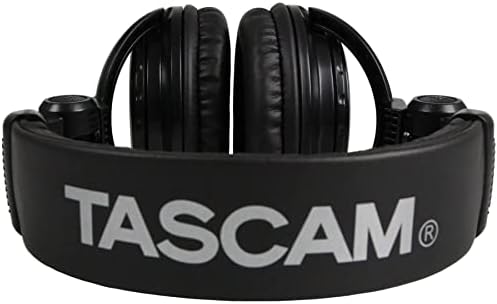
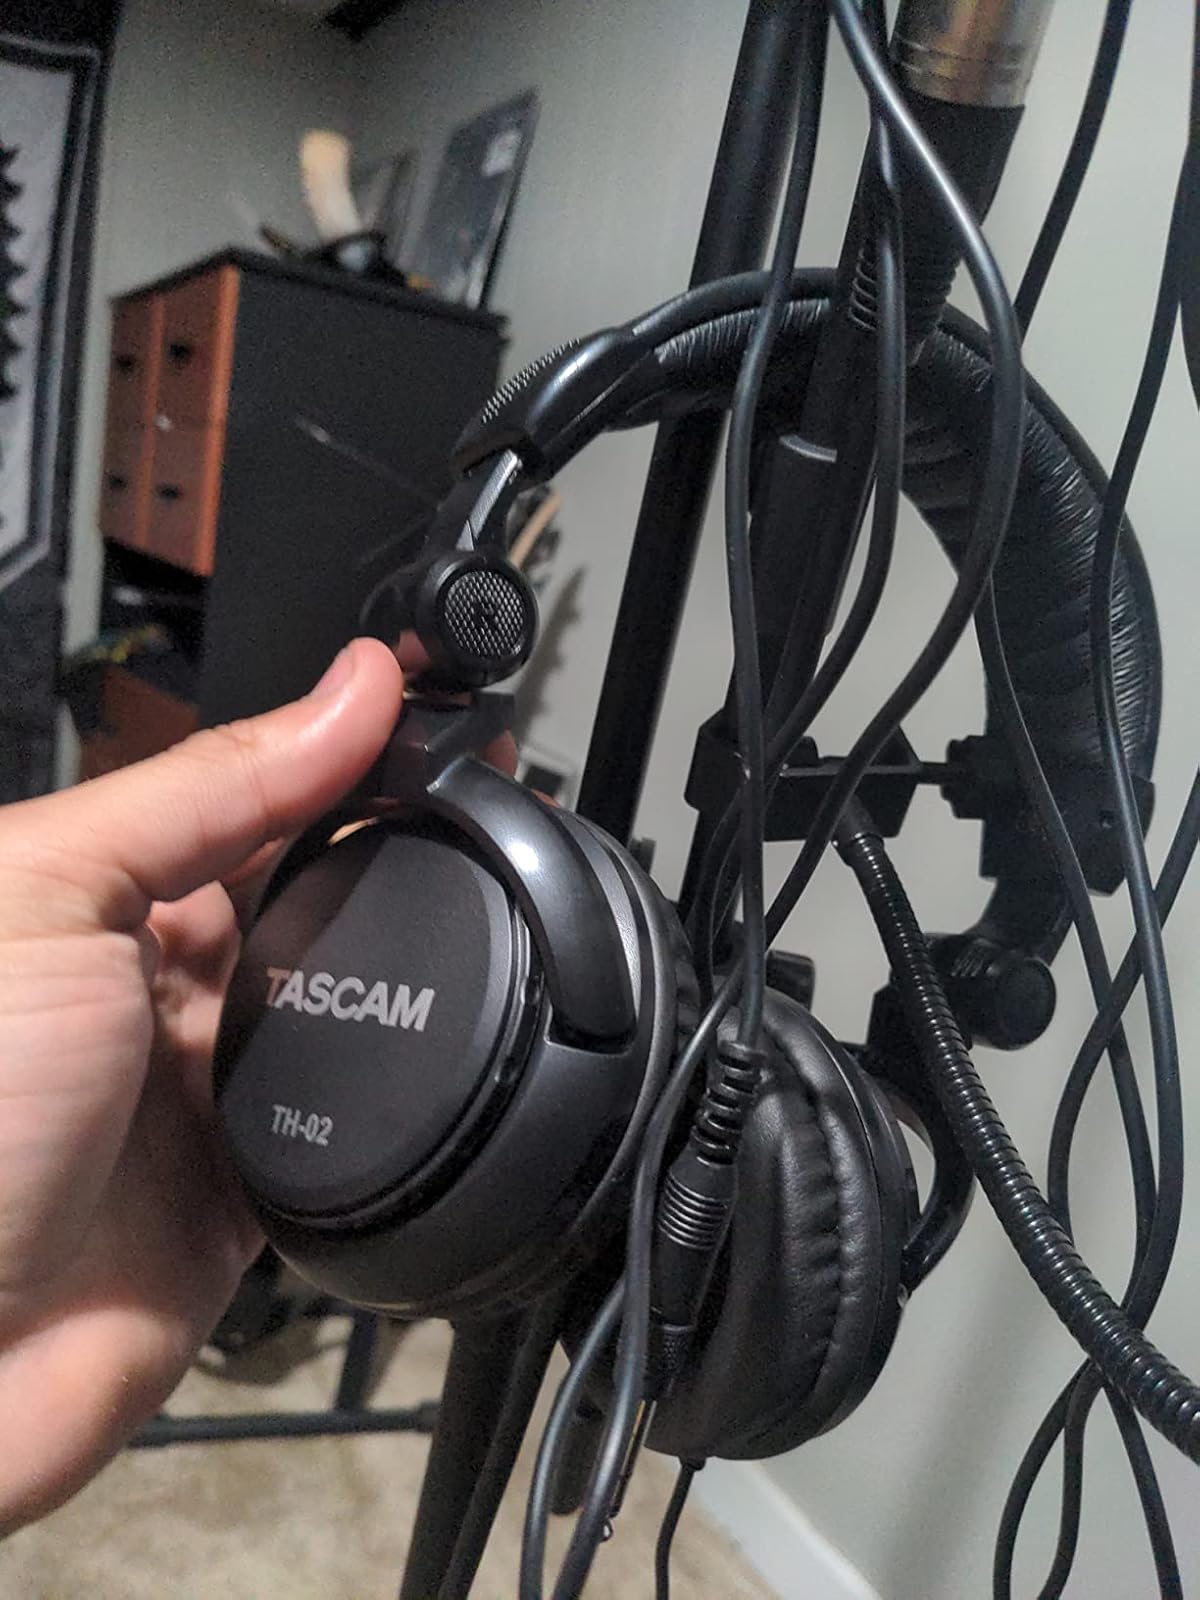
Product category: headphones
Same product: yes